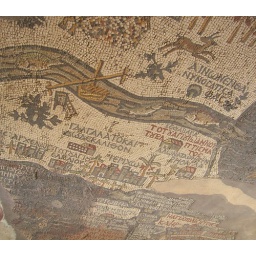
Mosaic map - you can see the fish in the Jordan River, but only swimming away from the Dead Sea.